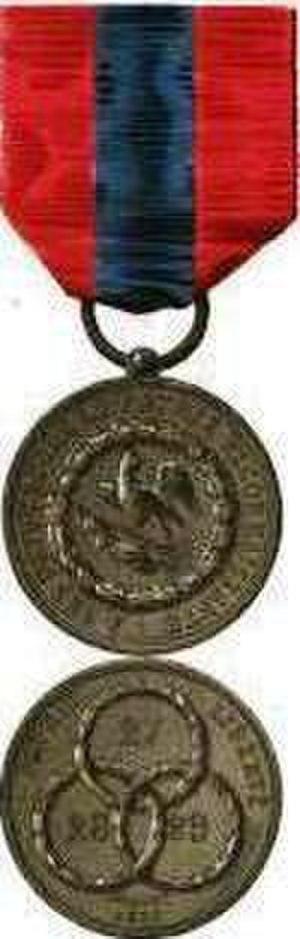
Médaille de Juillet
Bien que les Trois Glorieuses soient, en grande partie, le fait d'armes de nombreux républicains convaincus, c'est finalement une seconde monarchie constitutionnelle que les libéraux arrivent à instaurer aux dépens des républicains. L'hésitation de 1830 a, en fait, été favorable aux bourgeois libéraux, mieux organisés pour instaurer un nouveau régime et hostiles à une république. Les républicains reprennent alors leur opposition à un régime qu'ils n'approuvent pas.